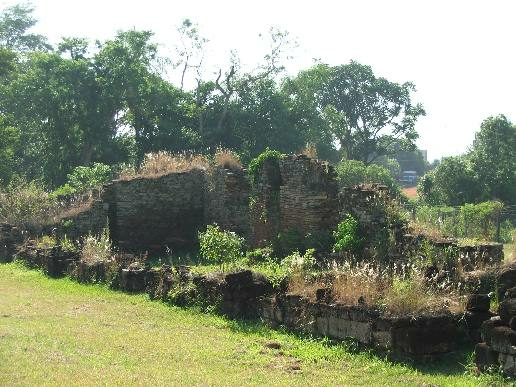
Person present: No